Cynthia Muvirimi

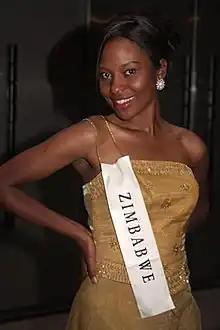
Cynthia Muvirimi

Cynthia Maideyi Muvirimi is a Zimbabwean model and beauty pageant titleholder who represented Zimbabwe in the Miss World 2008 pageant.